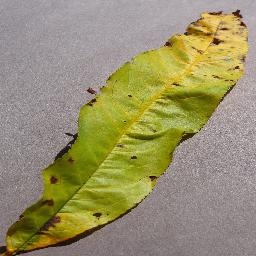
Label: Peach___Bacterial_spot